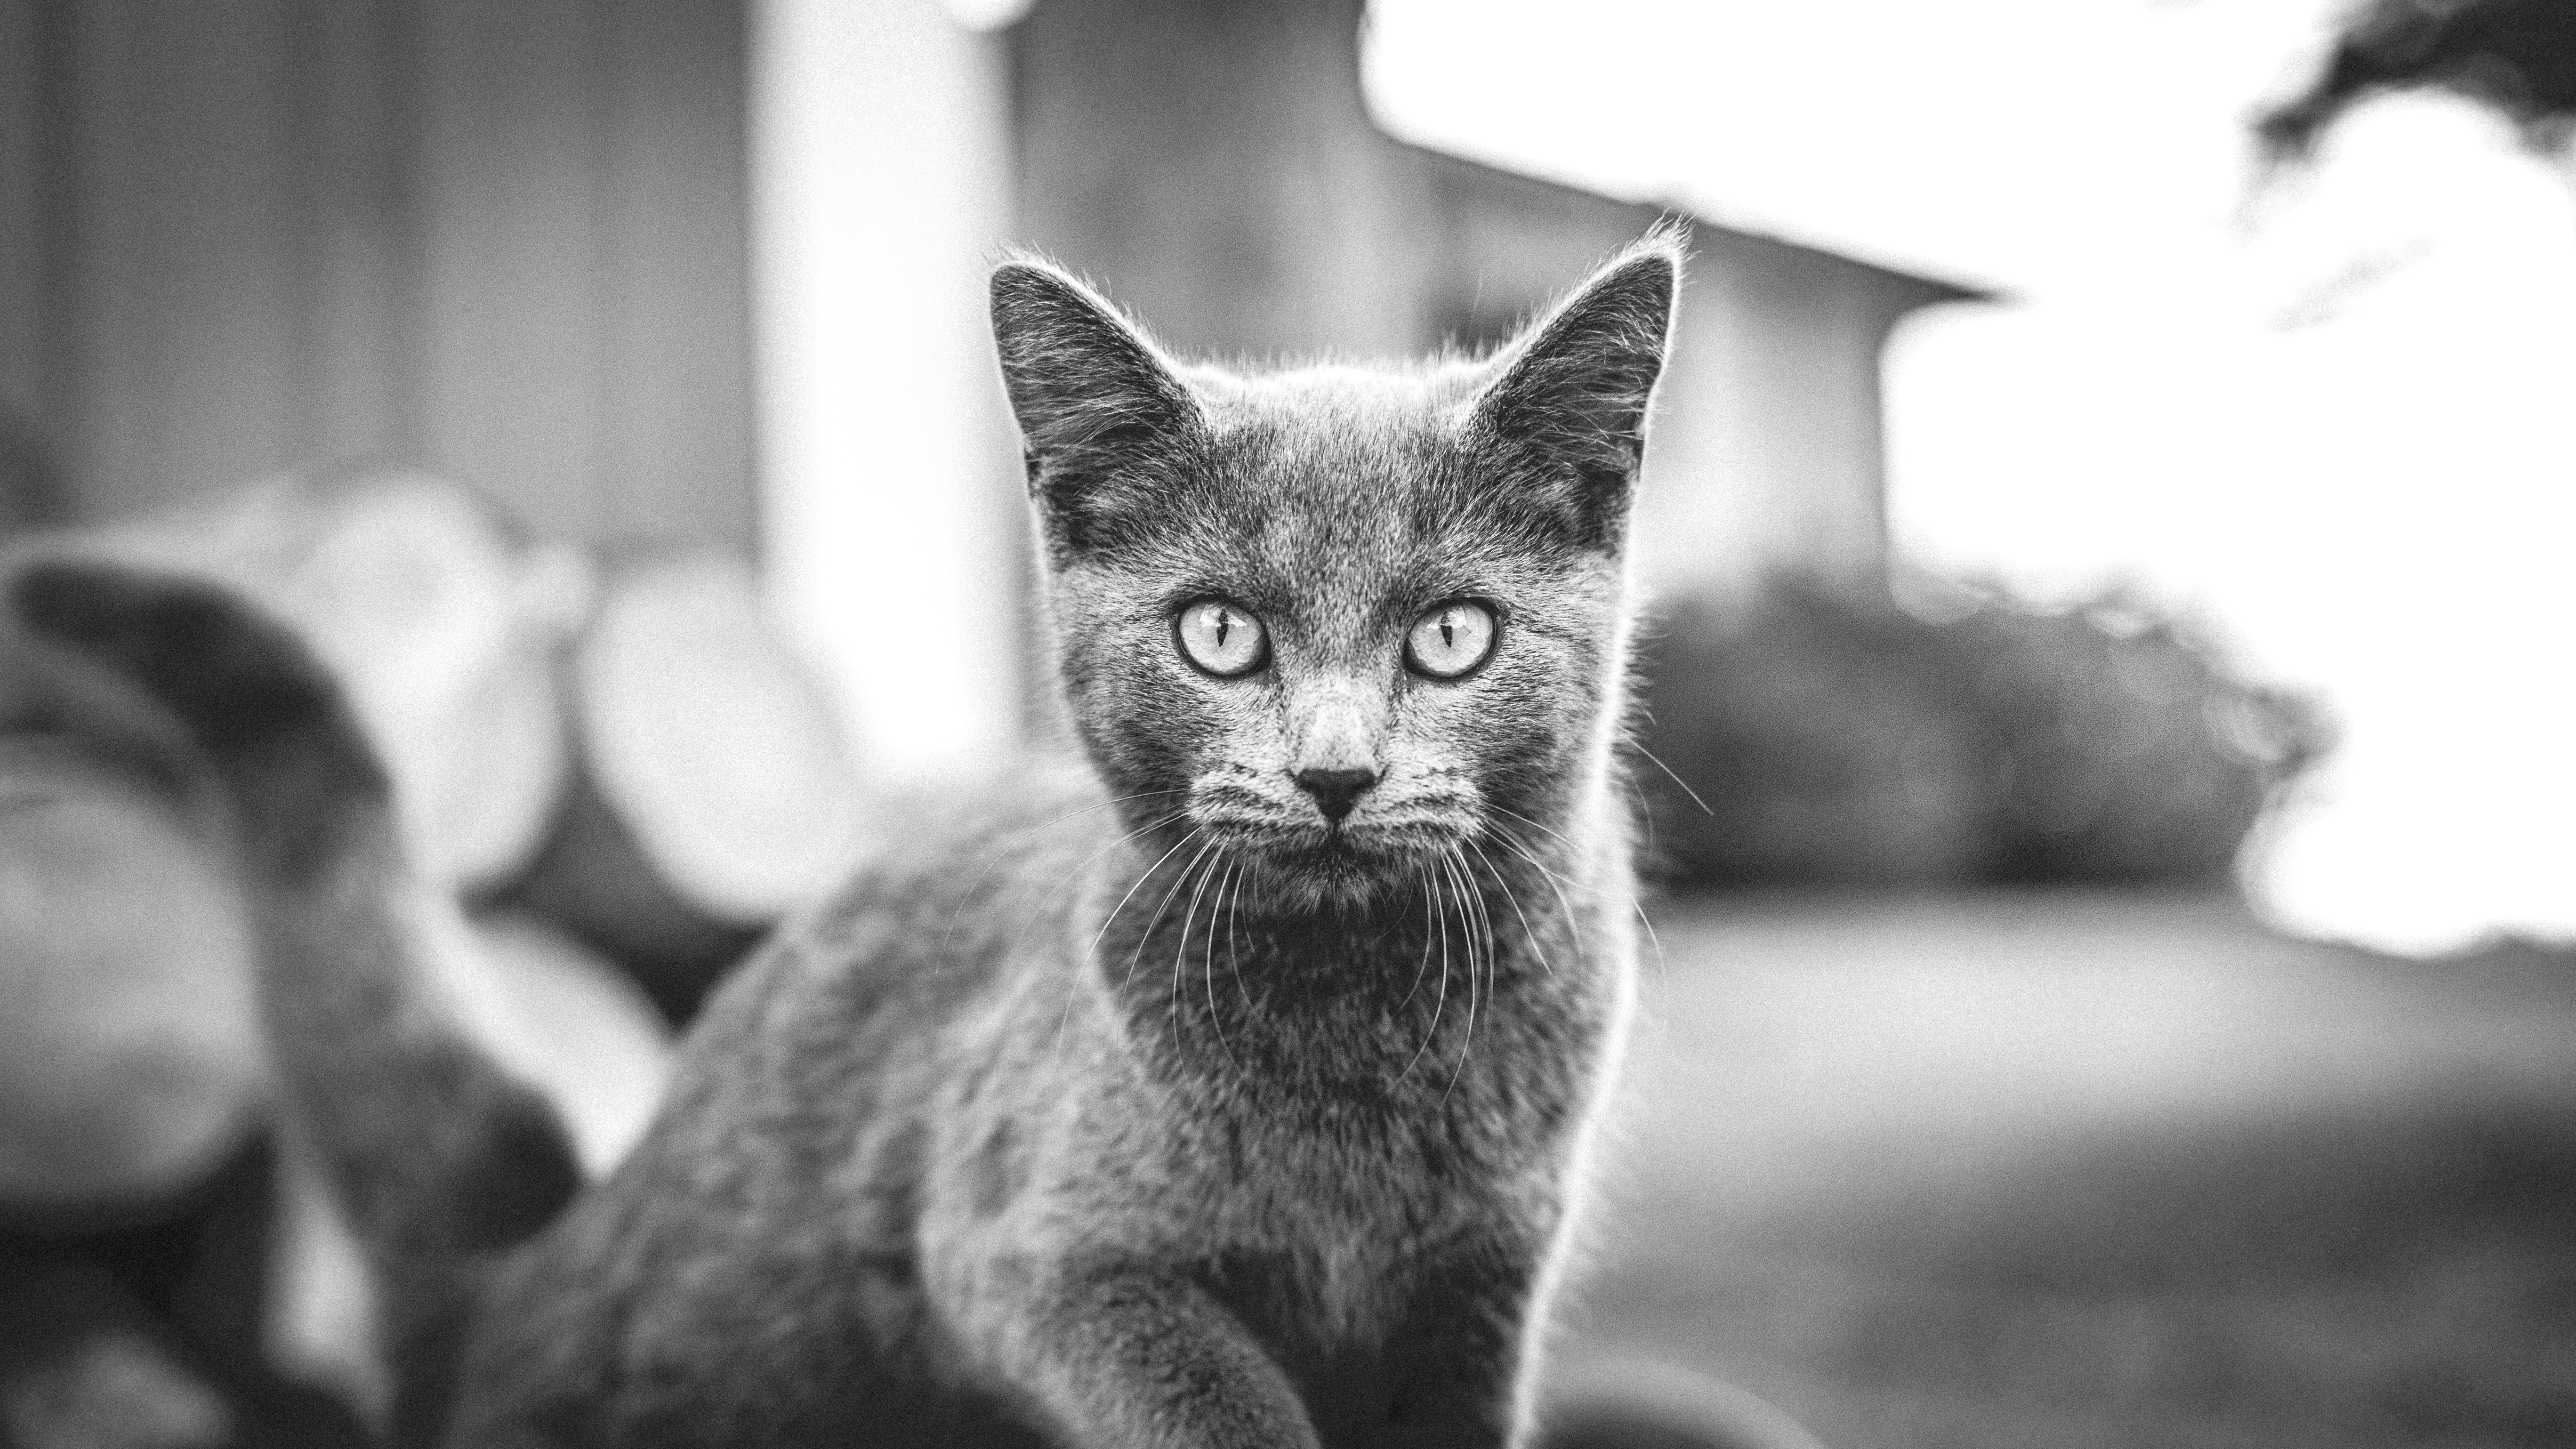
black and white, animal, pet, kitten, cat, mammal, black, monochrome, closeup, fauna, whiskers, monochrome photography, small to medium sized cats, cat like mammal